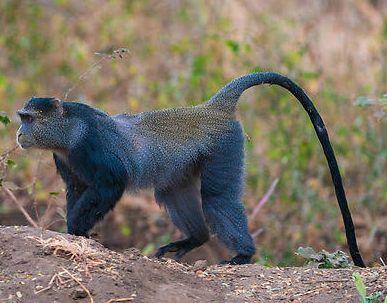
Tumbili amesimama katikati ya msitu mnene ukiwa umejaa miti mikubwa na majani mengi, huku mwanga wa jua ukichomoza taratibu kupitia mapande ya miti ukitoa kivuli na mwendo wa asili wa wanyama wengine walioko karibu, hali inayounda mandhari ya pori yenye utulivu na maisha ya wanyama wa porini.